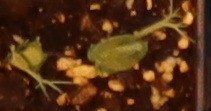
Label: Field Pea